Modernist Center of Gdynia

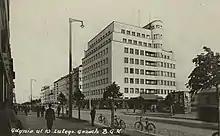
10 Lutego Street, BGK housing complex, 1937–1939

Gdynia City Center was established mainly in the 1920s and 1930s. The modernist character of the center was created by such architects as Adam Kuncewicz and Roman Feliński.